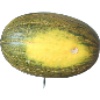
Label: Melon Piel de Sapo 1